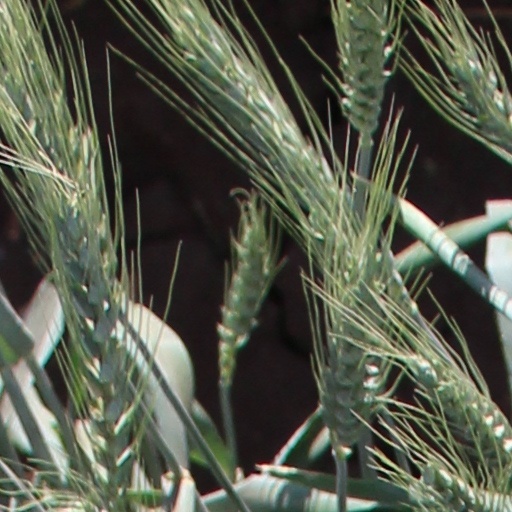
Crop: wheat